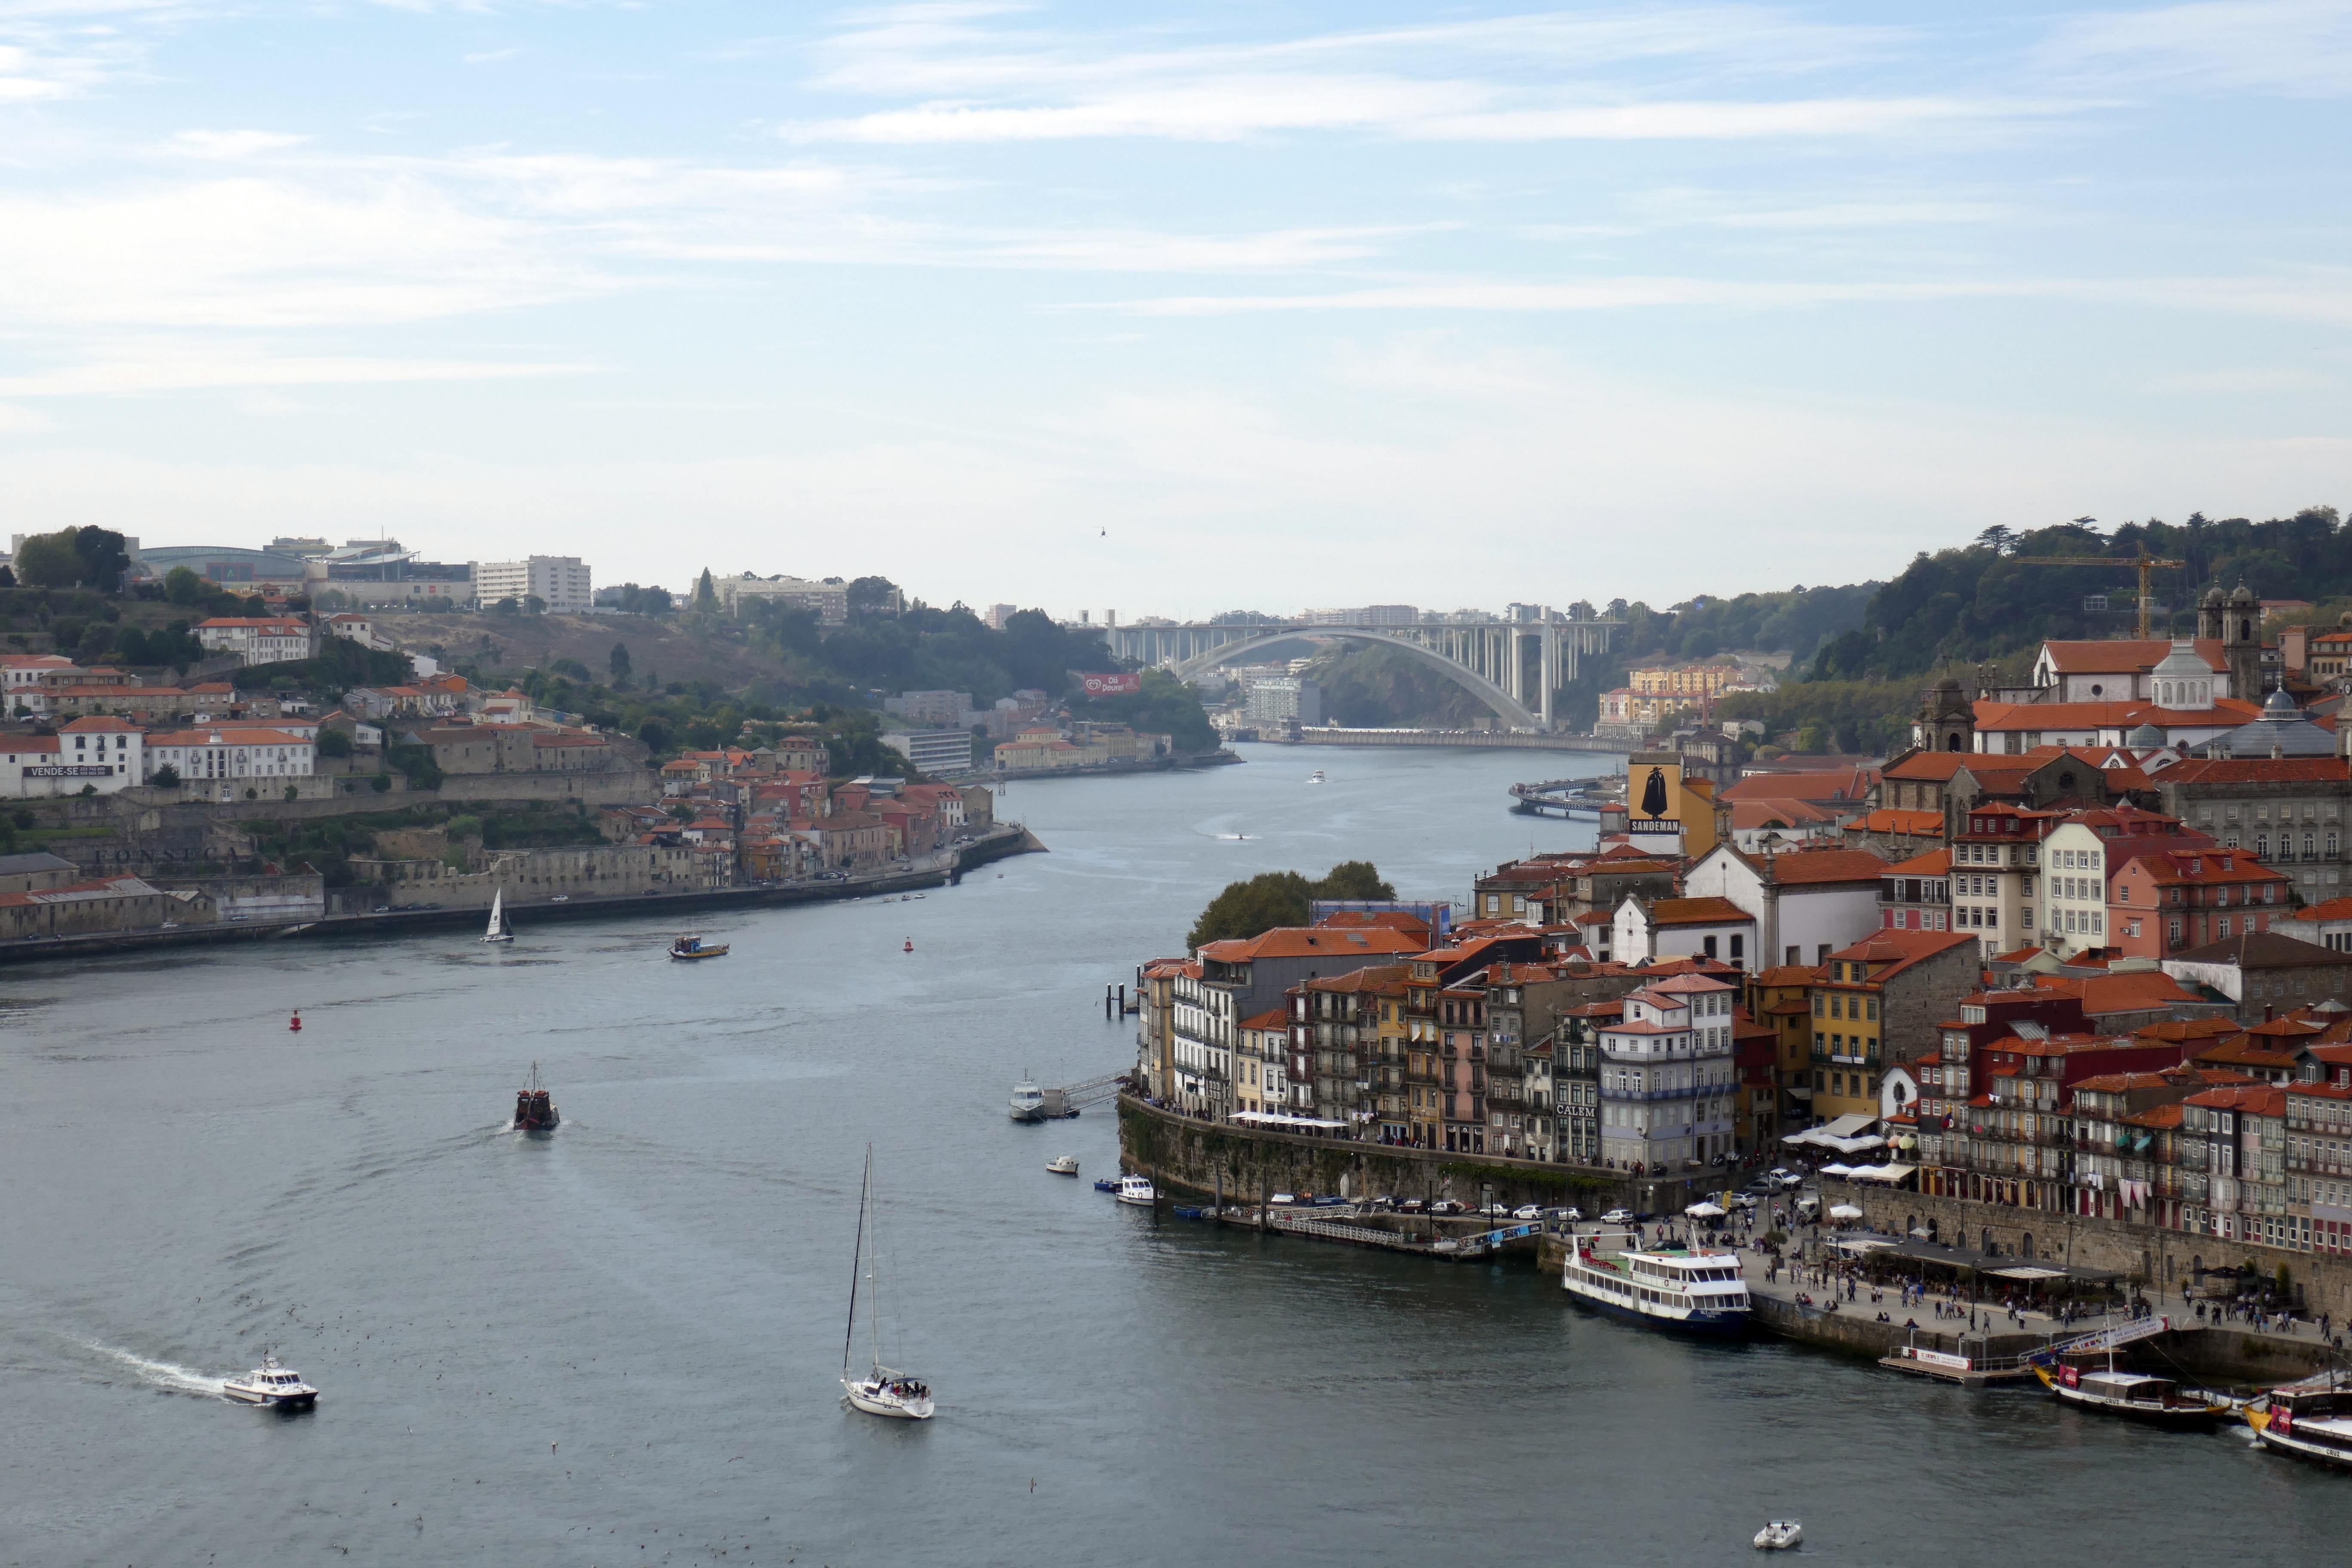
sea, coast, architecture, boat, town, building, river, cityscape, vehicle, bay, harbor, port, waterway, body of water, portugal, historical, porto